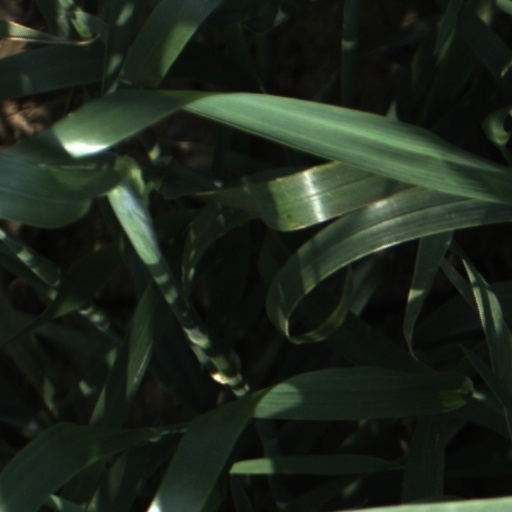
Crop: wheat